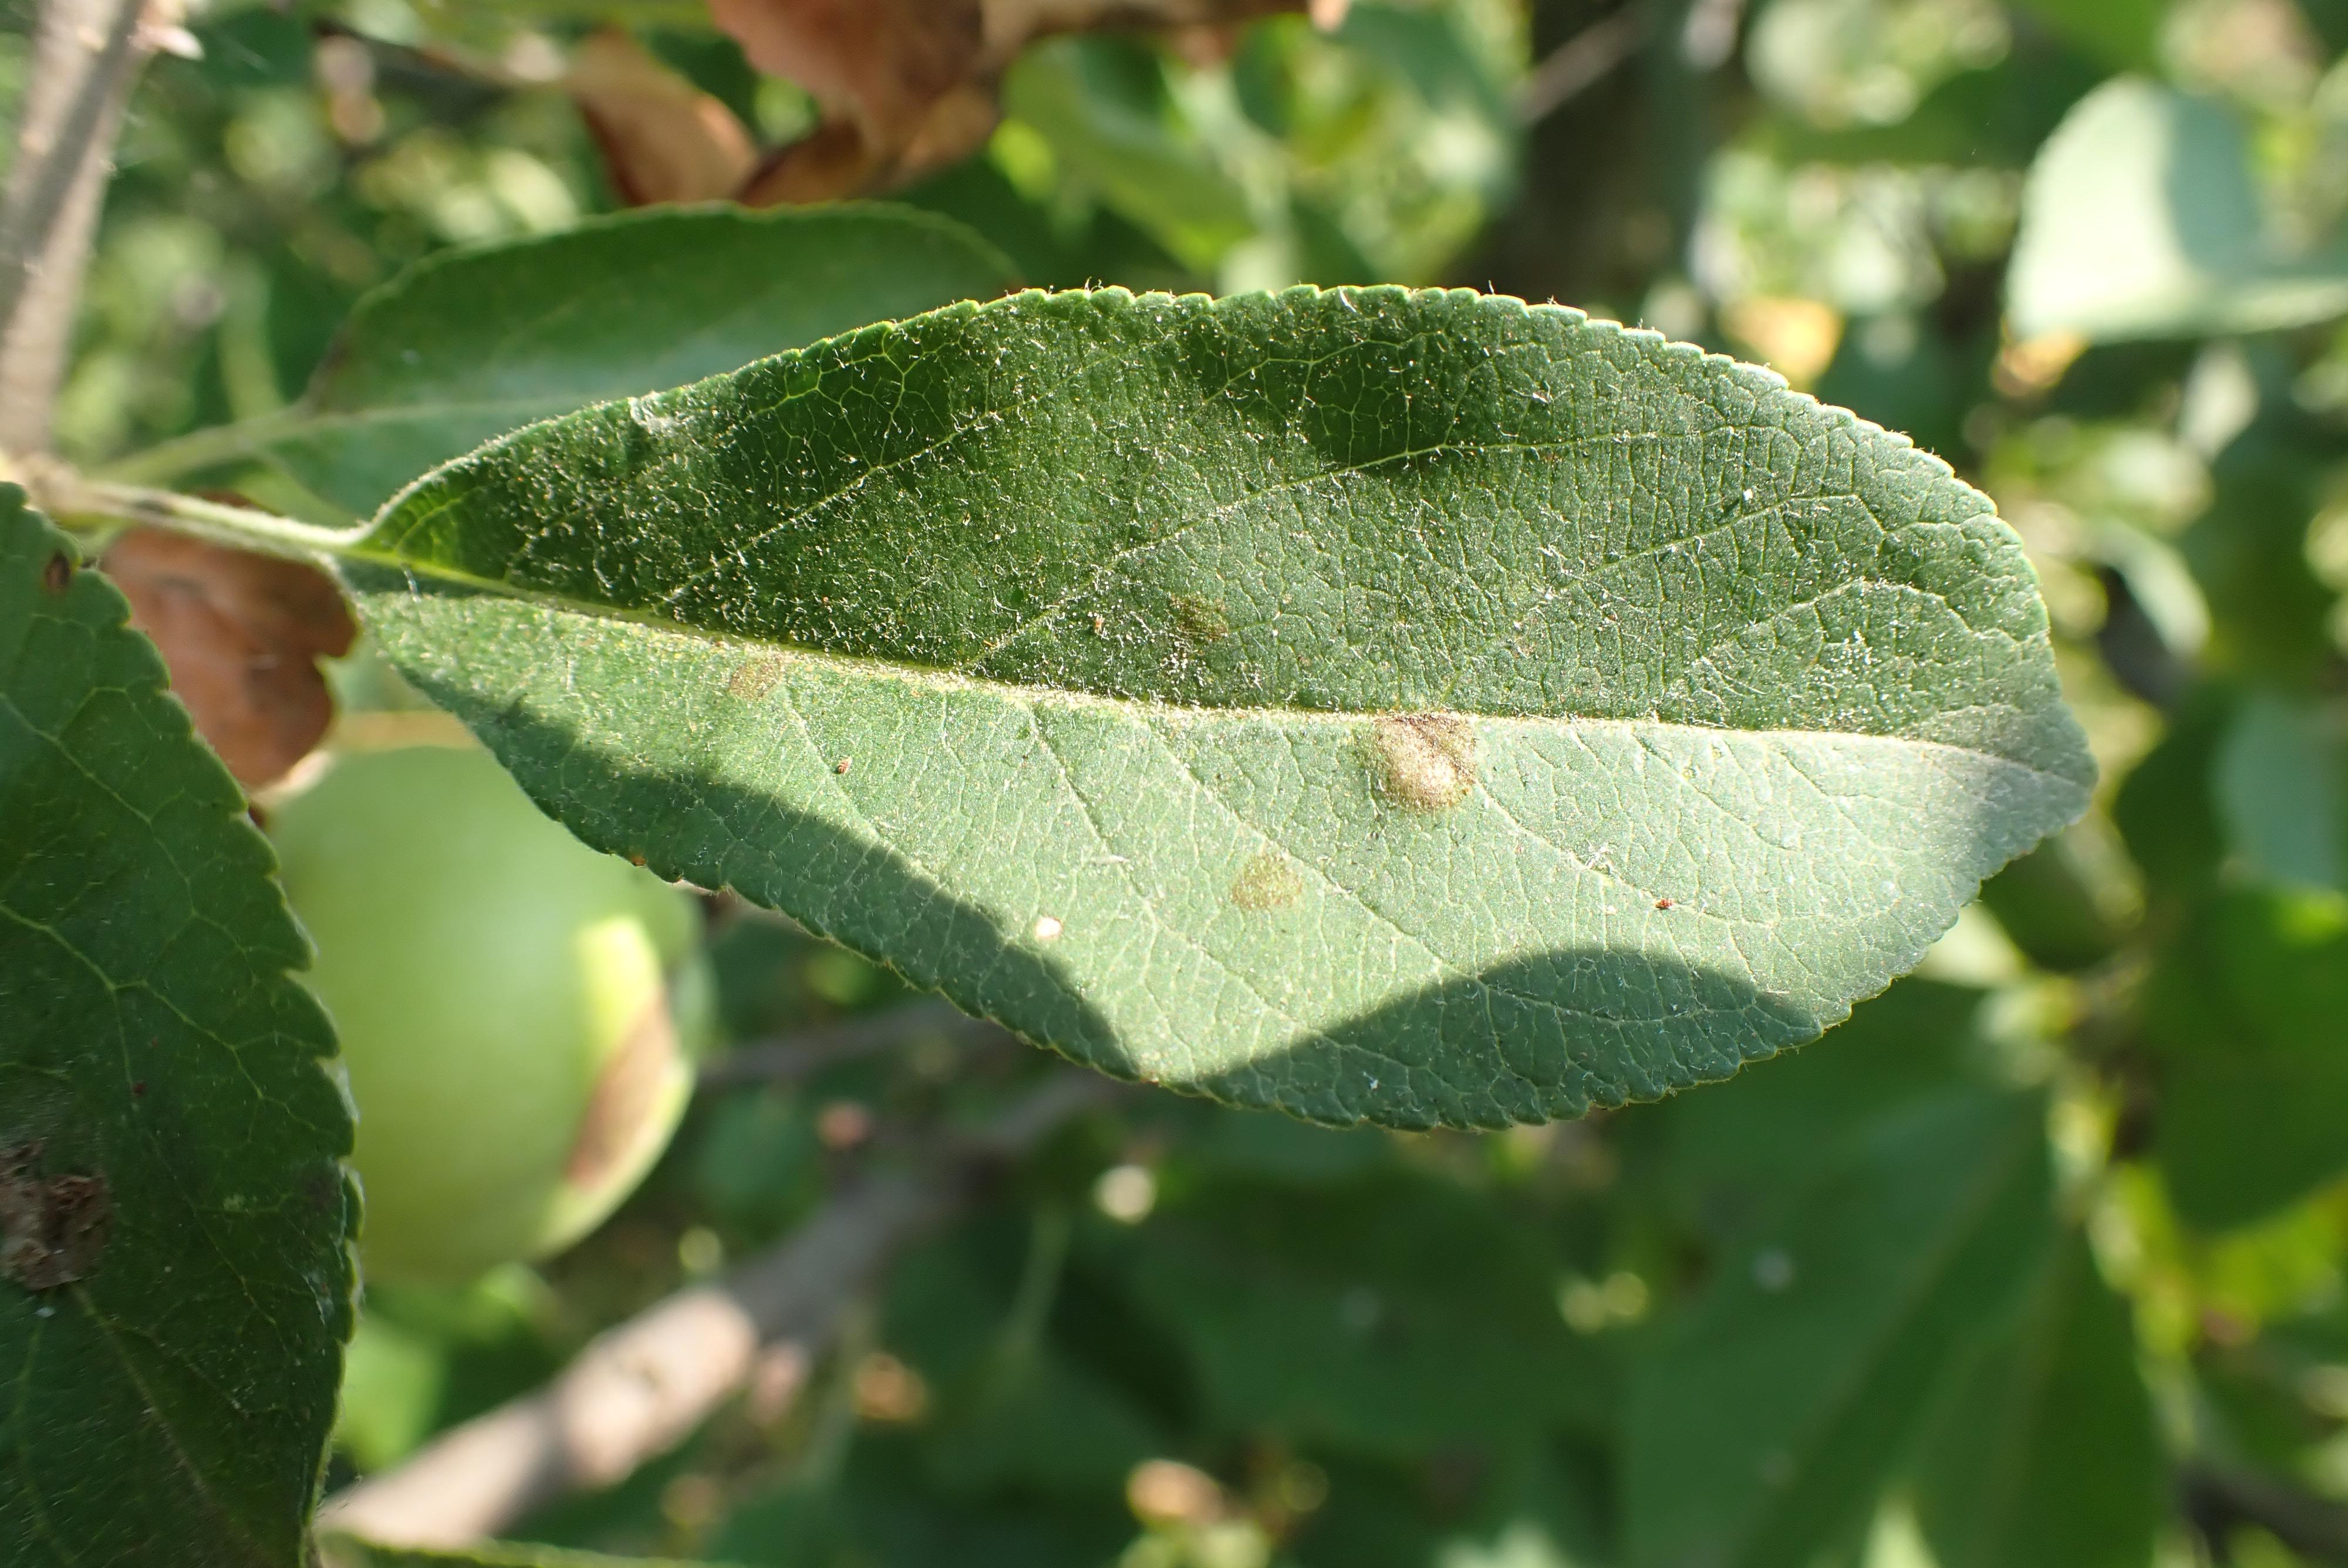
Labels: scab